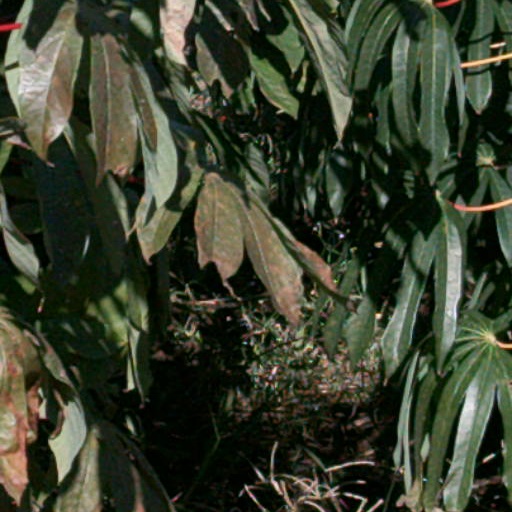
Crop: cassava